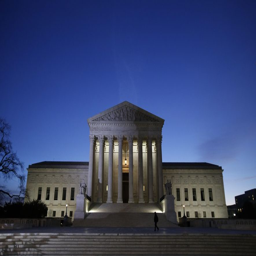
this file photo shows the front of the building .